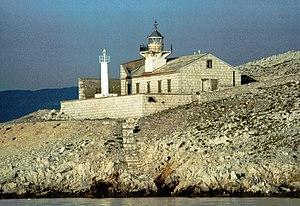
Le phare de Stražica est un phare actif situé sur l'île de Prvić de la municipalité de Krk dans le Comitat de Primorje-Gorski Kotar en Croatie. Le phare est exploité par la société d'État Plovput.